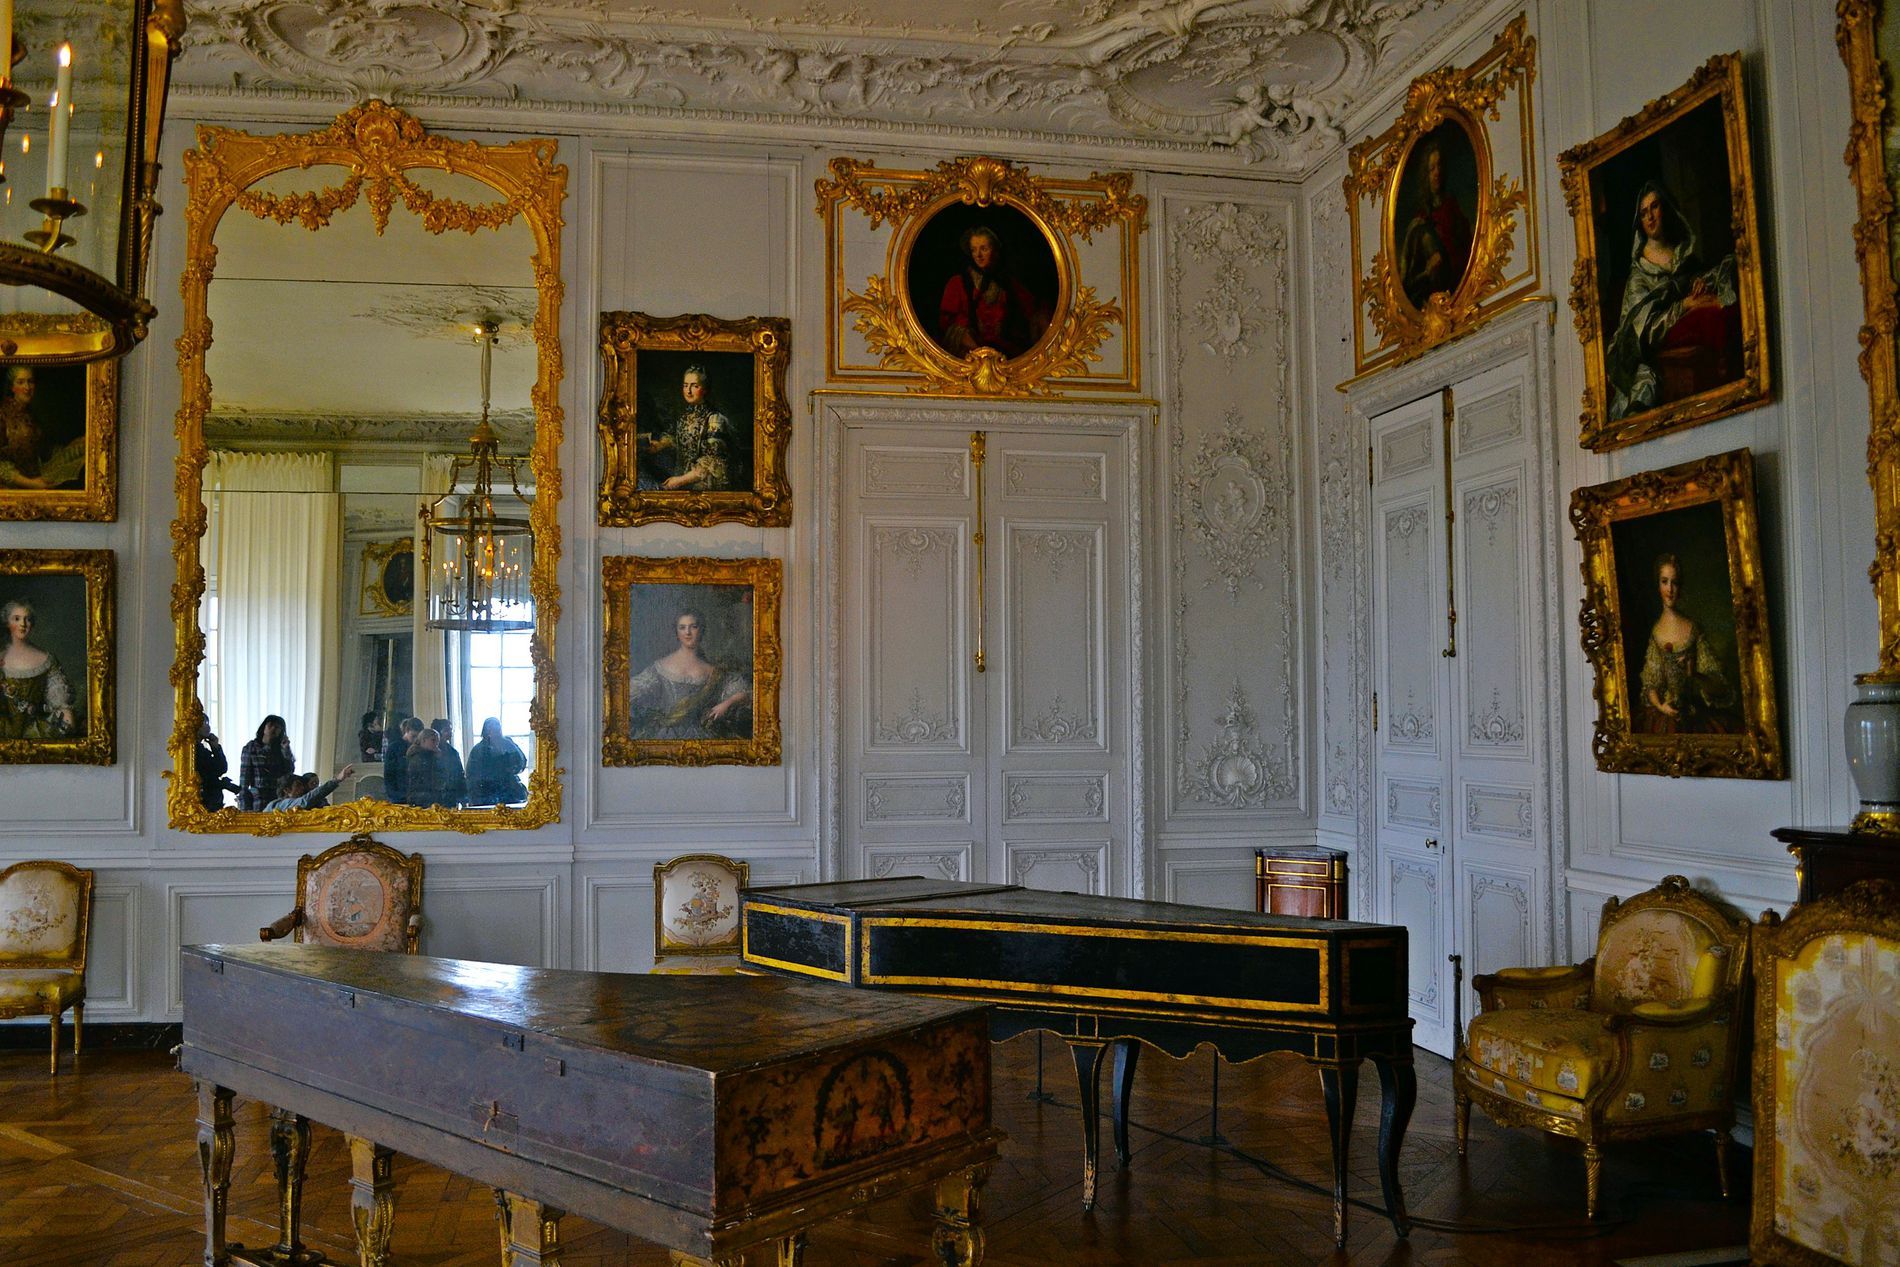
gallery
The image is a richly decorated gallery featuring ornate furniture and classical artwork, and numerous framed paintings, each bordered in intricate gold, A side table in the corner, and another one with only a small part showing, with a vase on it.
A large gold-framed mirror reflects a chandelier and window light.
Two antique pianos one wooden and another with black and gold detailing are centrally placed, surrounded by gilded chairs with upholstered seats.
This image has an opulent, classical interior captured at eye level in gallery.
white walls with ornate carvings are decorated with numerous oil paintings in golden  frames, along with a large mirror that reflects a chandelier and part of the room.
The furniture includes period chairs and two antique pianos, placed prominently in the foreground.
The warm color palette features gold, white, and dark wood tones.
The style is formal and historical.
Labels: Indoors, Reception, Reception Room, Room, Waiting Room, Interior Design, Architecture, Building, Furniture, Living Room, Floor, Flooring, Keyboard, Musical Instrument, Piano, Candle, Person, Chair, Wood, Art, Painting, Chandelier, Lamp, Face, Head, Home Decor, Hardwood, Art Gallery, Table, Throne, Housing, gallary, chairs, mirror, chandelier, side table, vase, gallery, Paintings
Camera: NIKON CORPORATION NIKON D3100
Aperture: F3.5
Exposure: 1/50 sec
ISO: 400
Focal length: 18.0 mm